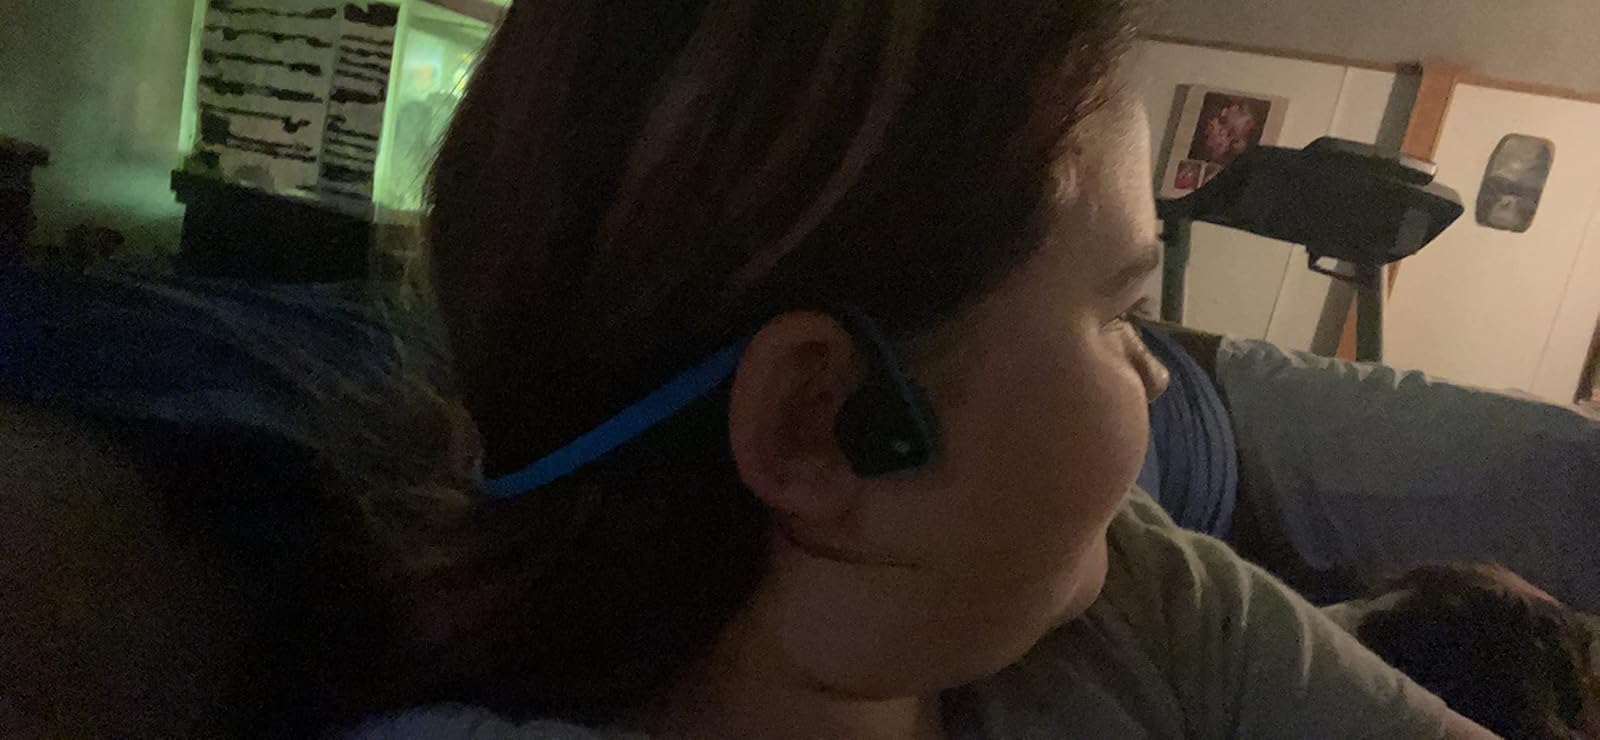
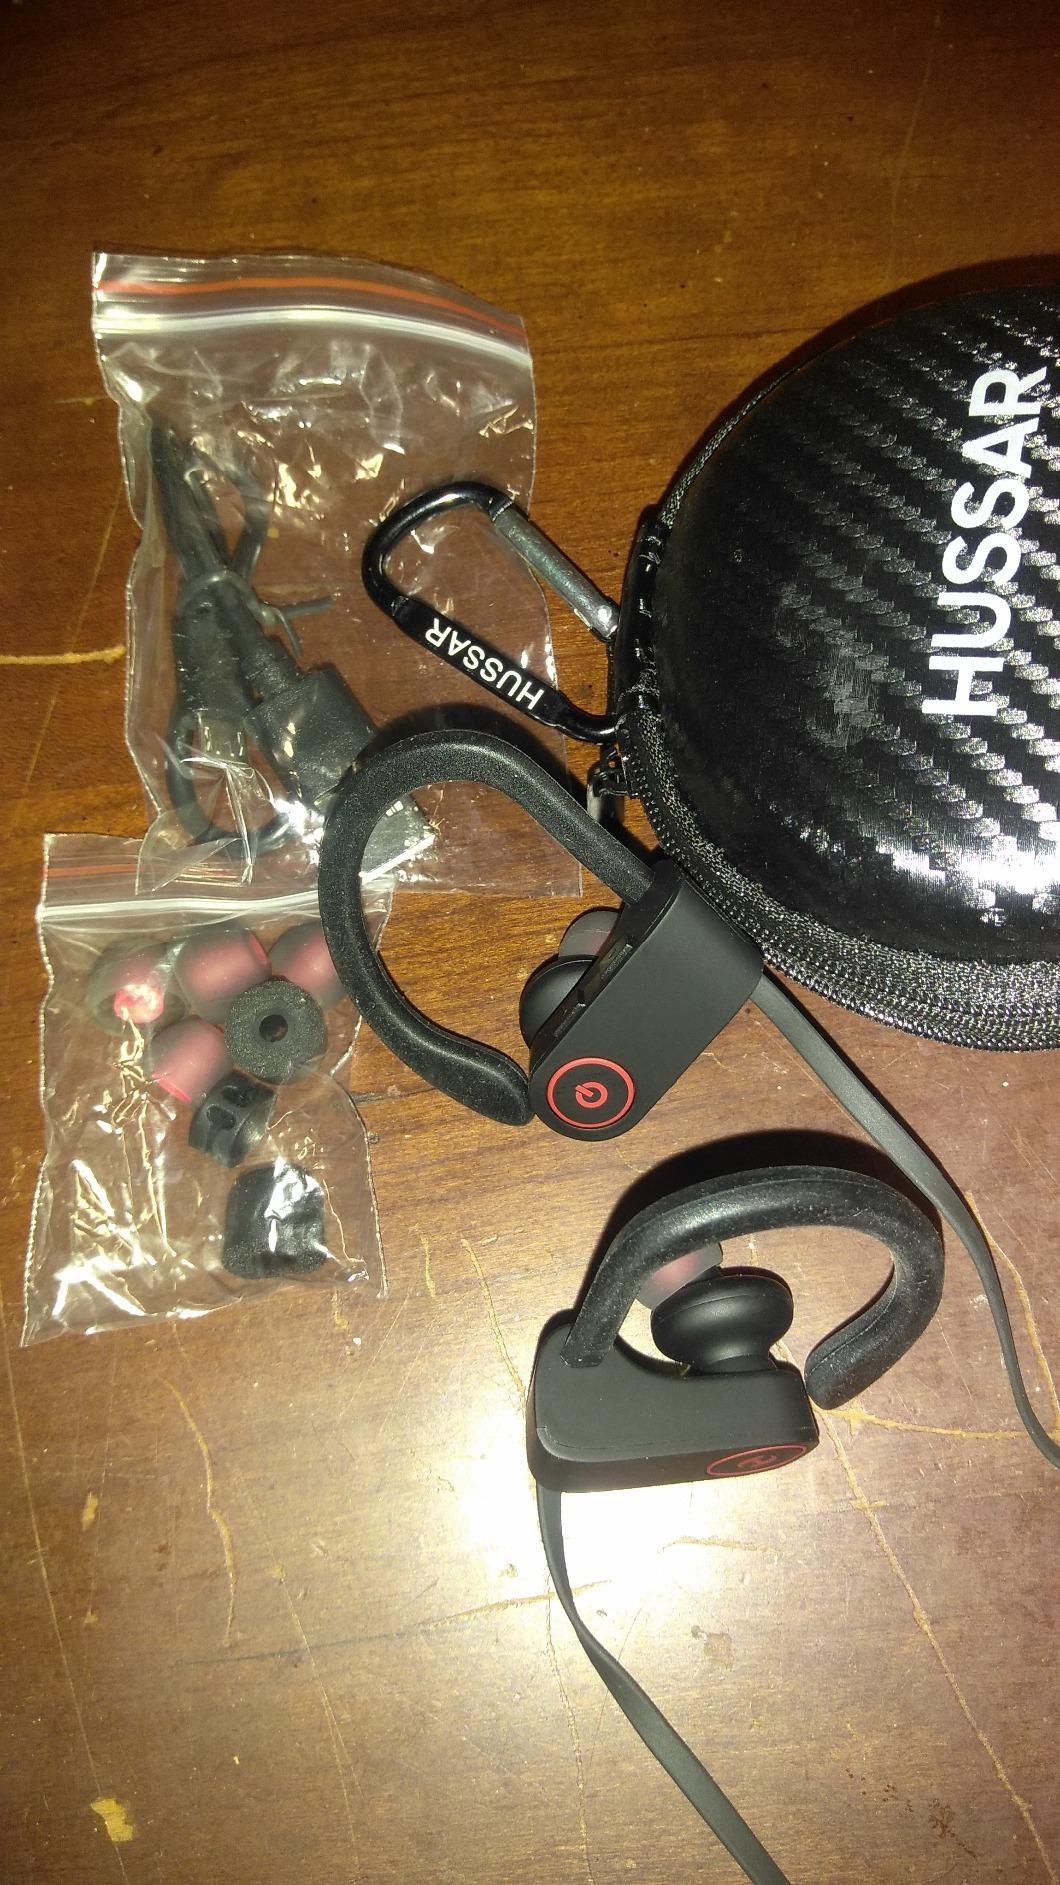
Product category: headphones
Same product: no